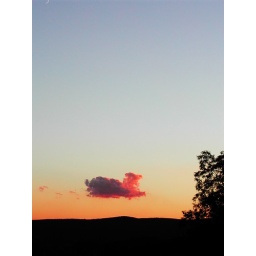
dog in the sky